Construction of the Second Avenue Subway

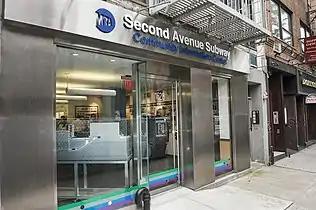
Second Avenue Subway Community Information Center

On May 28, 2009, the MTA awarded a $325 million contract to E.E. Cruz and Tully Construction Co., a joint venture and limited liability company, to construct the 96th Street station box. Work on this contract began in July. In June 2009, the first of three contracts for the 86th Street station was awarded for the advance utility relocation work and construction of cut-and-cover shaft areas at 83rd and 86th Streets. Muck houses were built to store all the dirt and debris from the project.